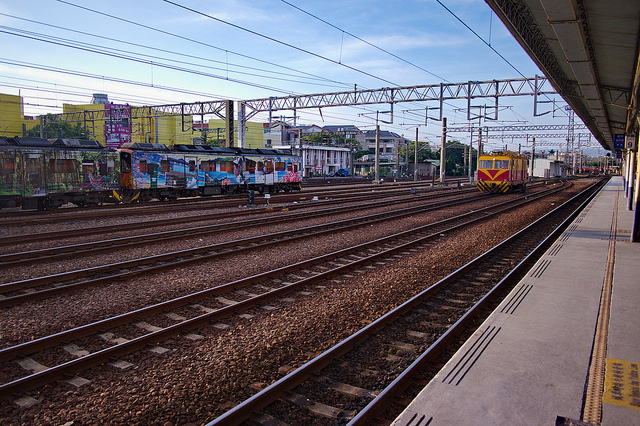
A train traveling down train tracks next to tall colorful buildings.

A light rail train is coming down the track.

A whole bunch of train tracks and a train.

a rusty brown train trackwith just one train on it